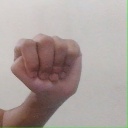
अक्षर: ठ